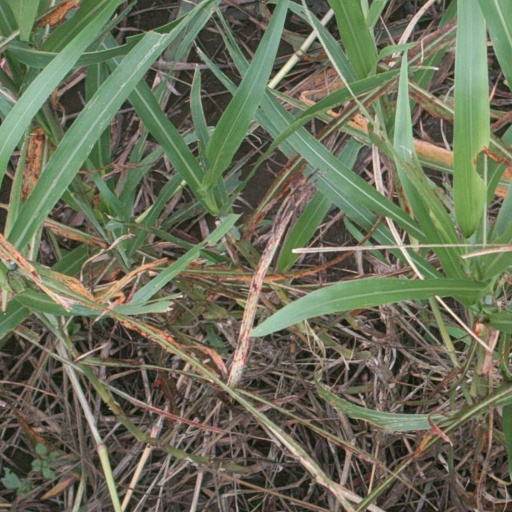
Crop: sorghum